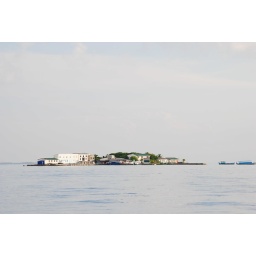
The Maldives will sink under water if the current pace of climate change keeps raising sea levels.